Logging camp

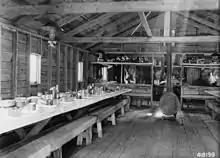
Mess hall at a logging camp

(to sharpen the saws), office and camp store. Lumber cut by the lumberjacks was the source of the materials for the buildings, and camps were built in the fall prior to the winter logging season. Most of the lumberjacks would return to their jobs after the logging season, with a few staying on to drive logs in the spring.